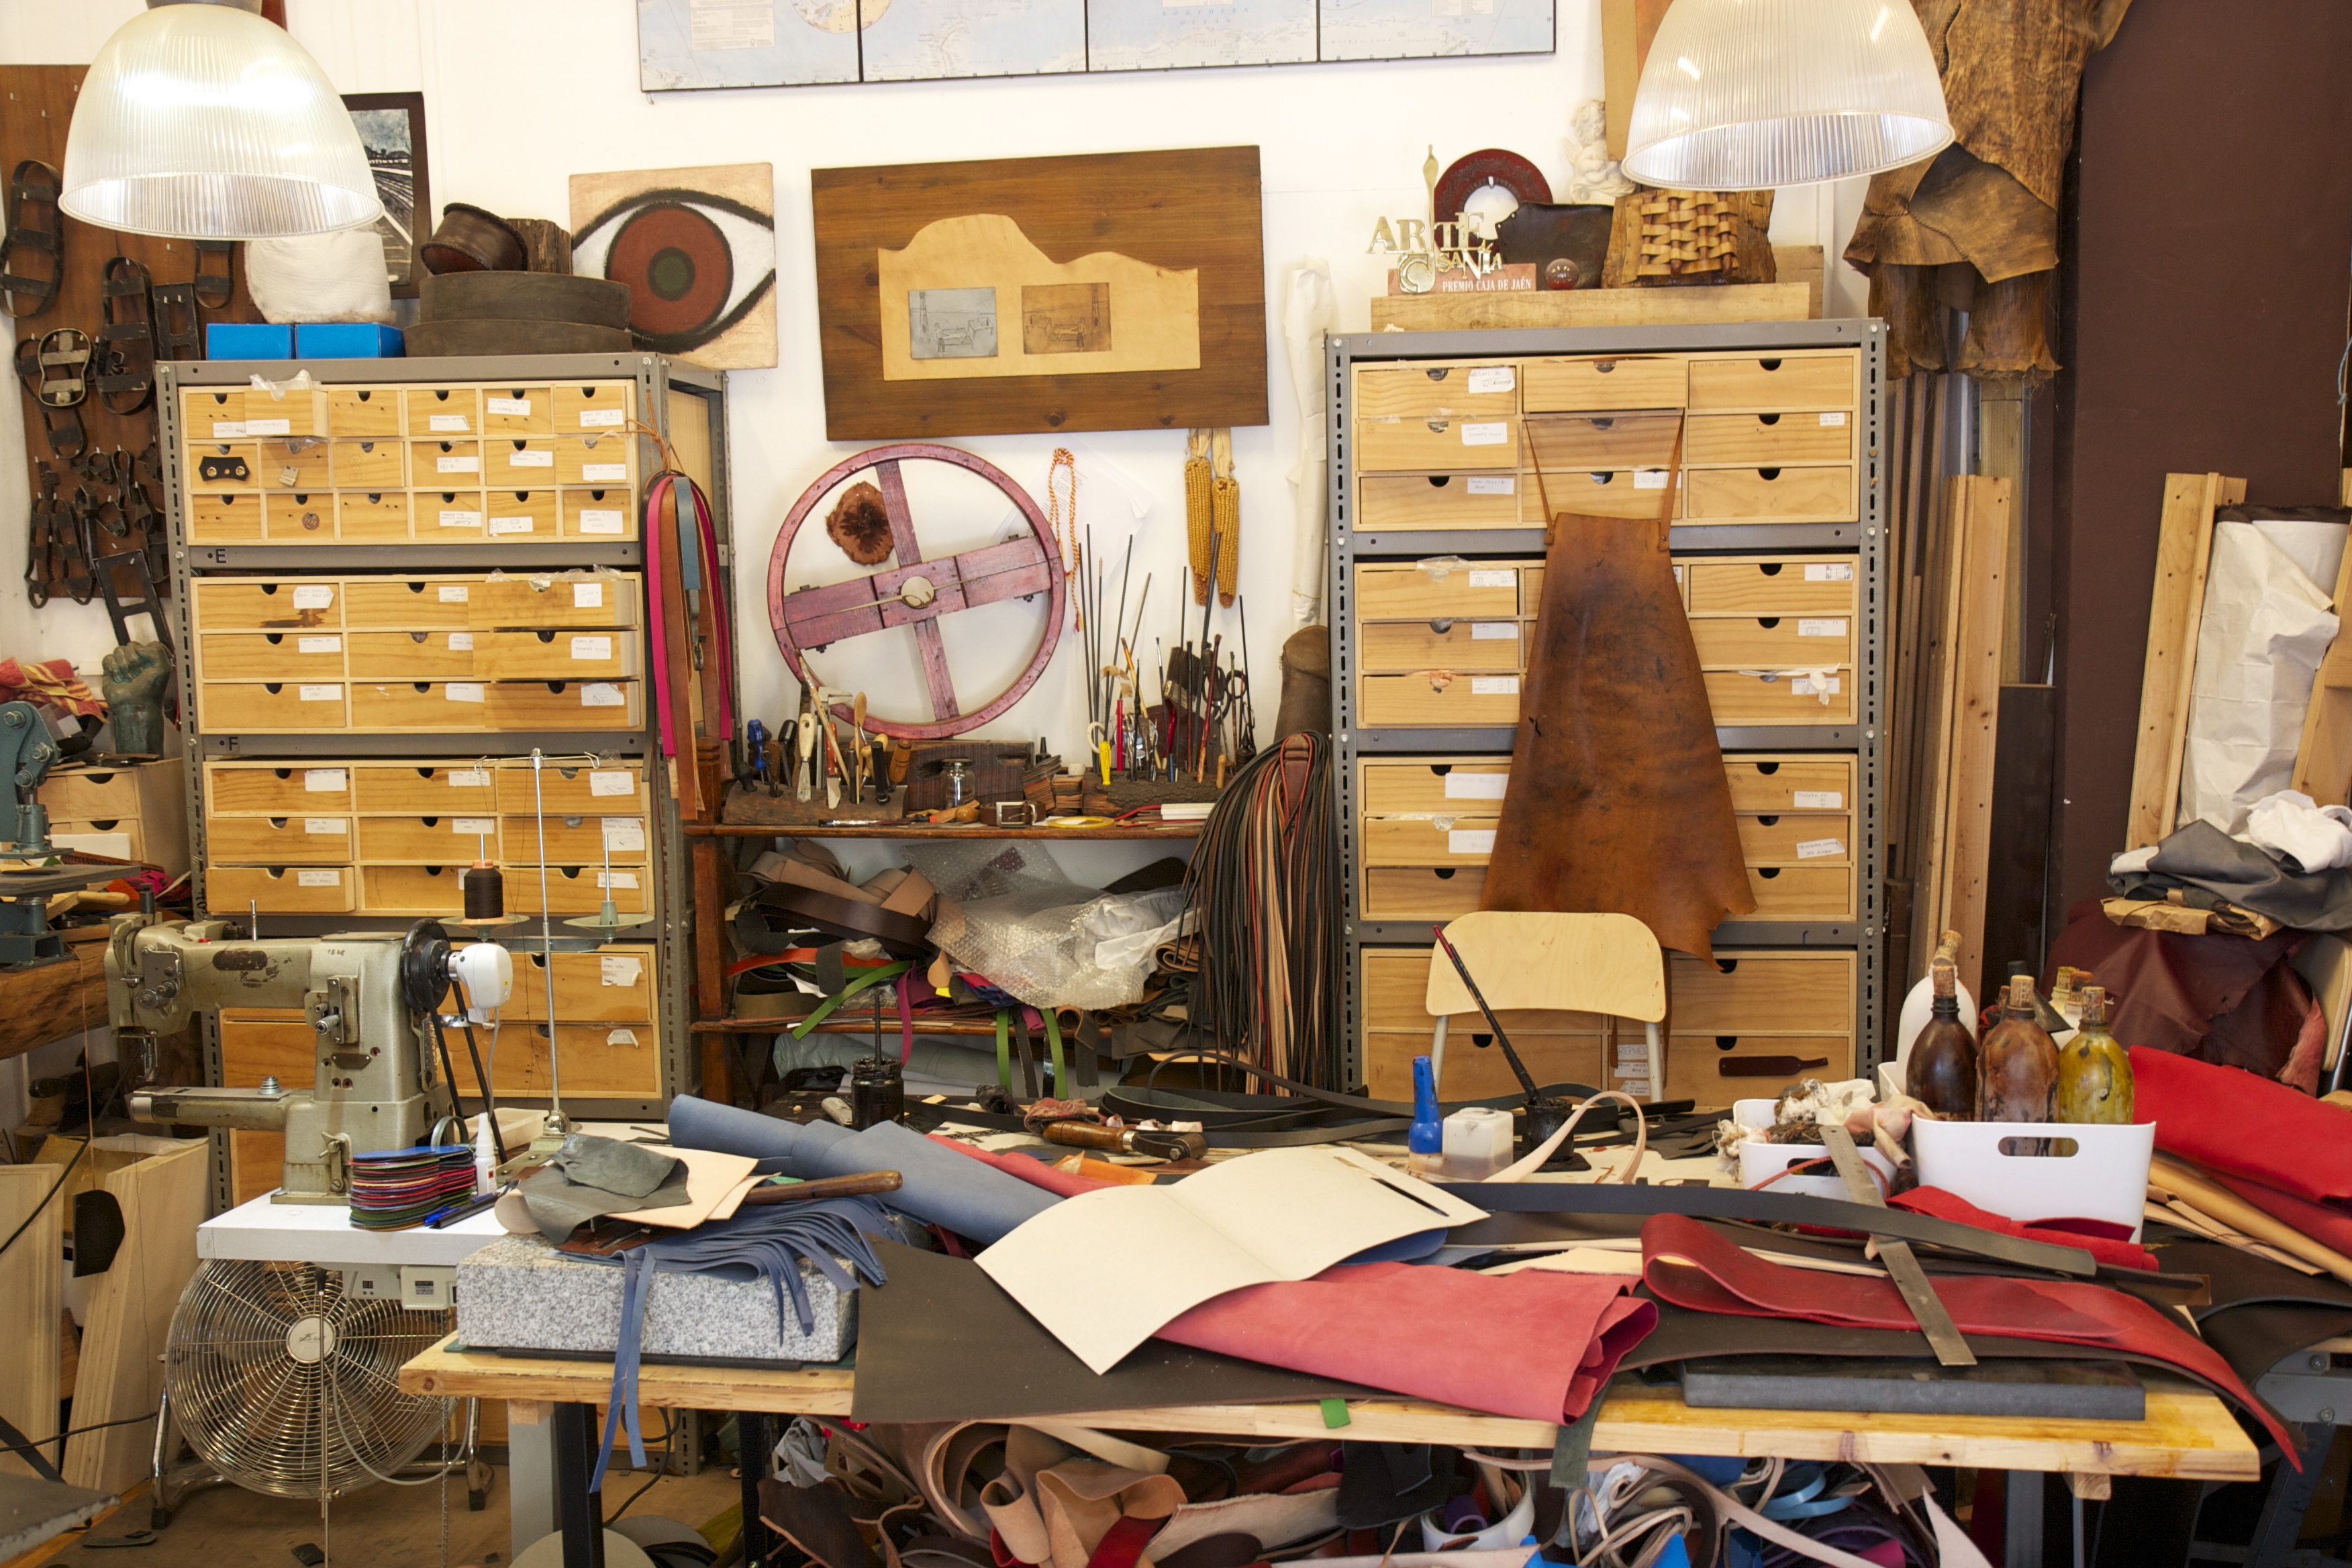
craft, room, boutique, art, tools, chaos, retail